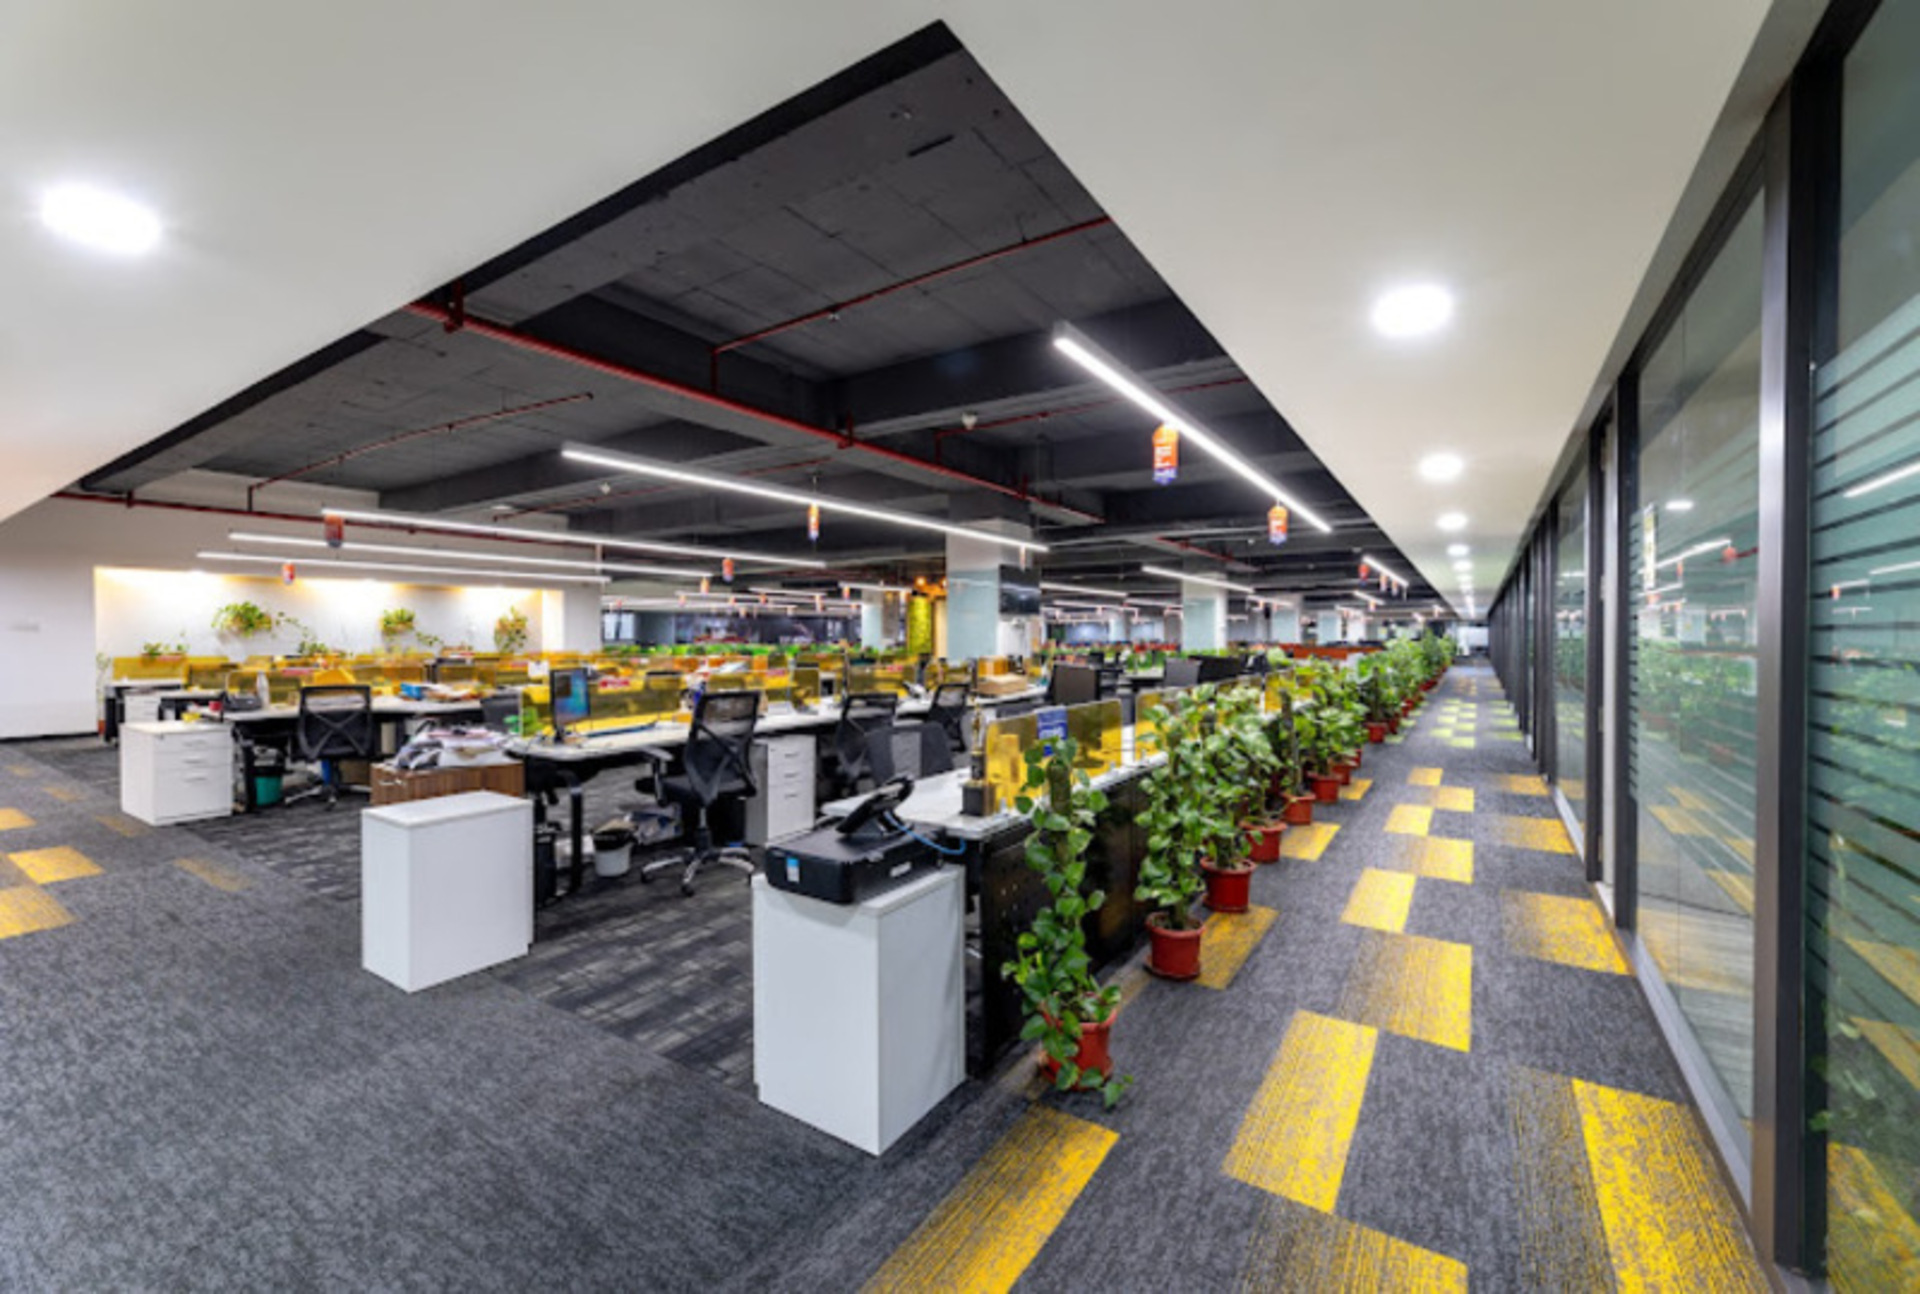
office, floor, flooring, automotive design, houseplant, ceiling, luxury vehicle, city, room, event, commercial building, chair, airport, lobby, machine, Under cabinet lighting, fixture, headquarters